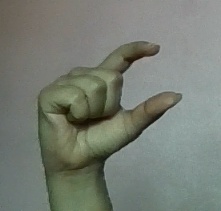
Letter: dal